Moenomycin family antibiotics

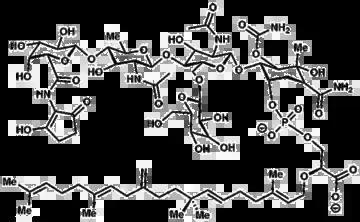

First described in 1965, the moenomycins are a family of phosphoglycolipid antibiotics, metabolites of the bacterial genus "Streptomyces". Moenomycin A is the founding member of the antibiotic family with the majority discovered by the end of the late 1970s.